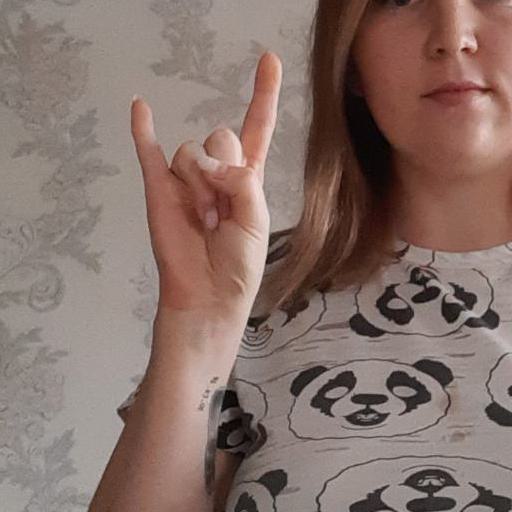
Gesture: rock